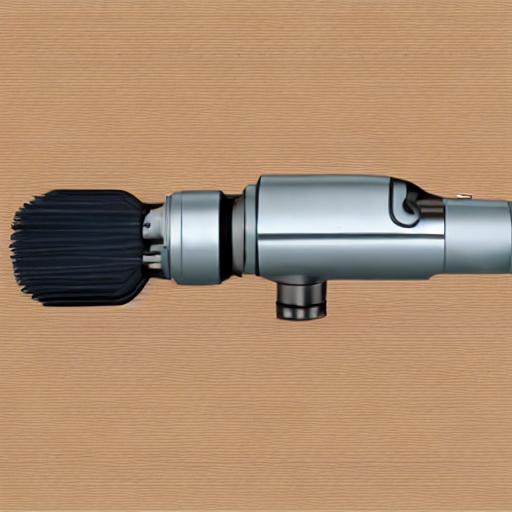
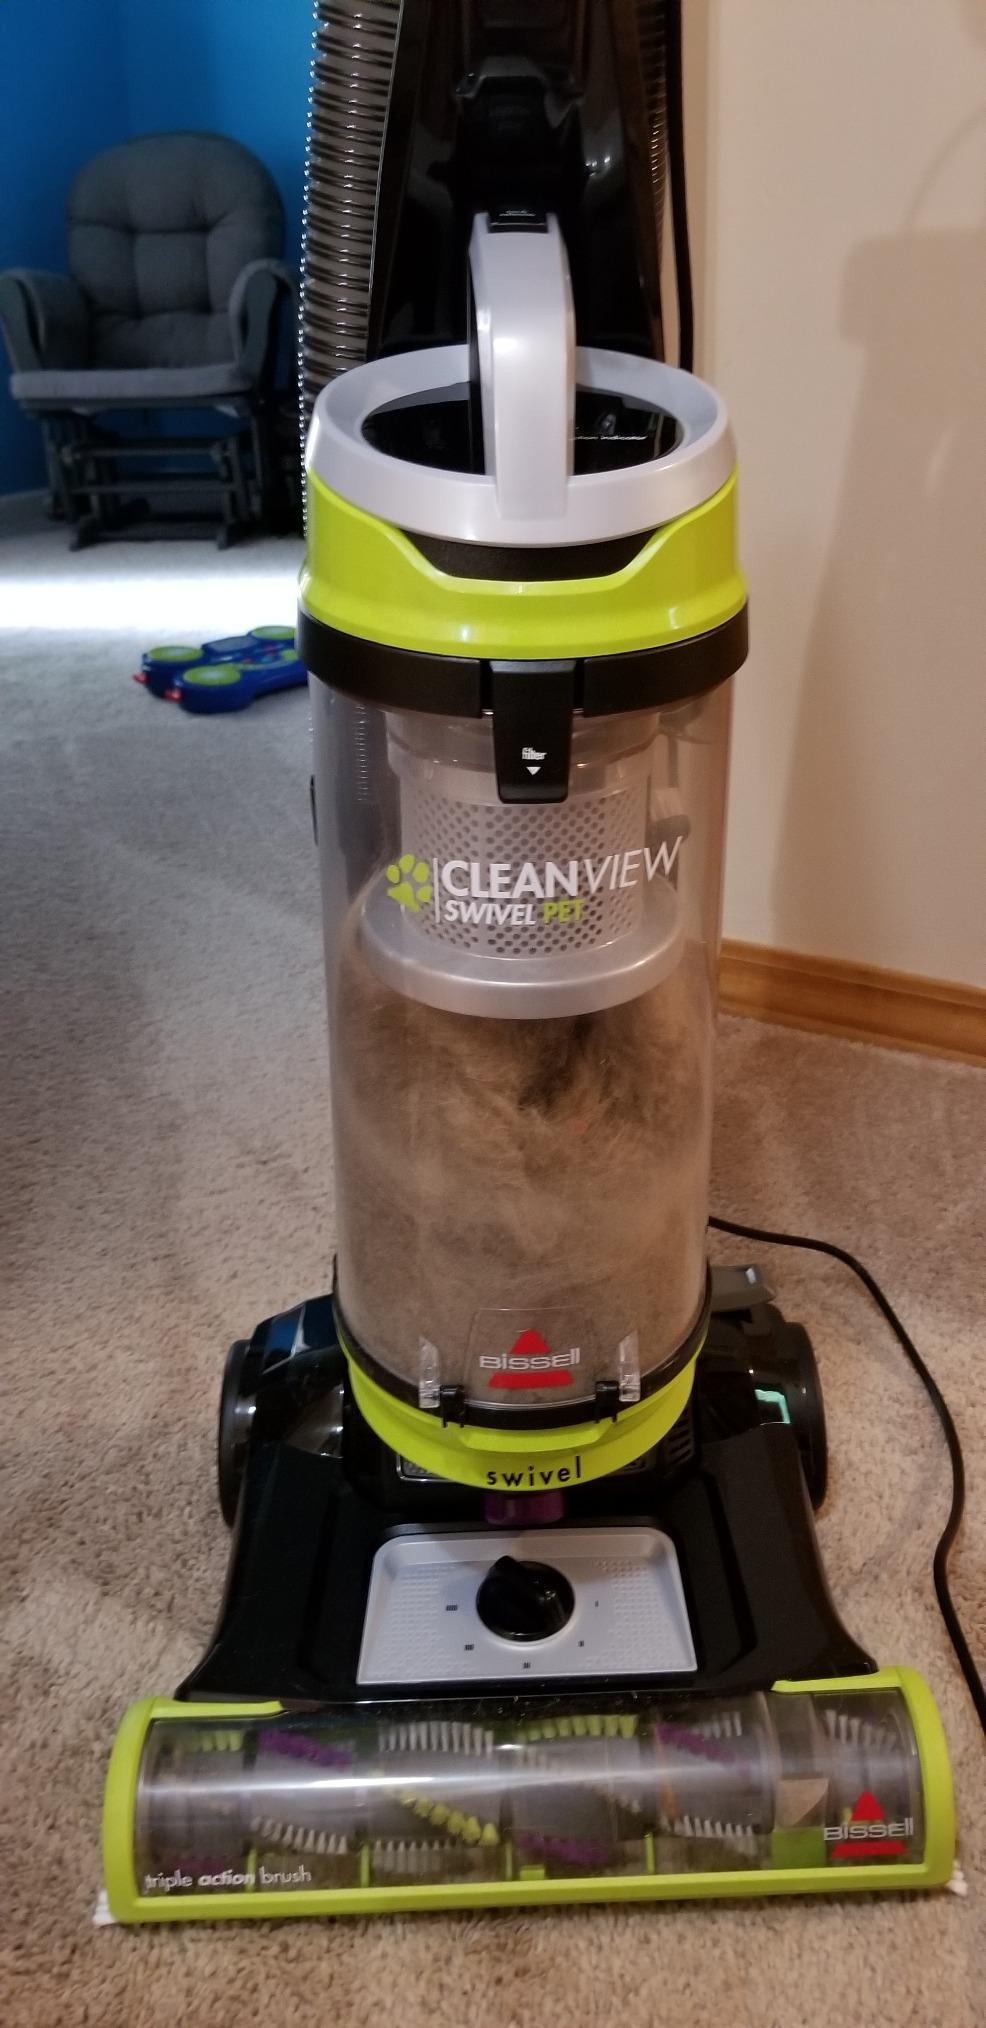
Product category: items_vacuum
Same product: no